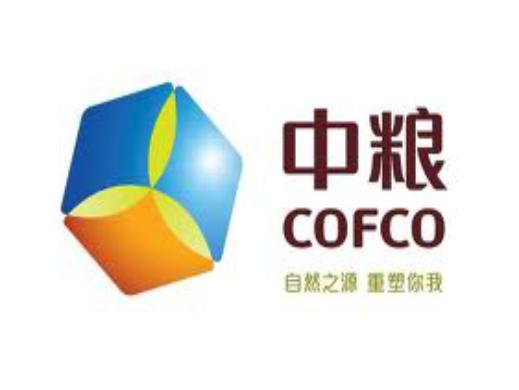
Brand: cofco
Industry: Others